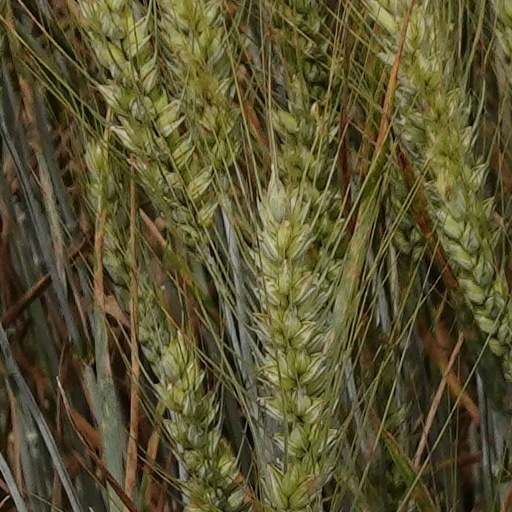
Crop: wheat